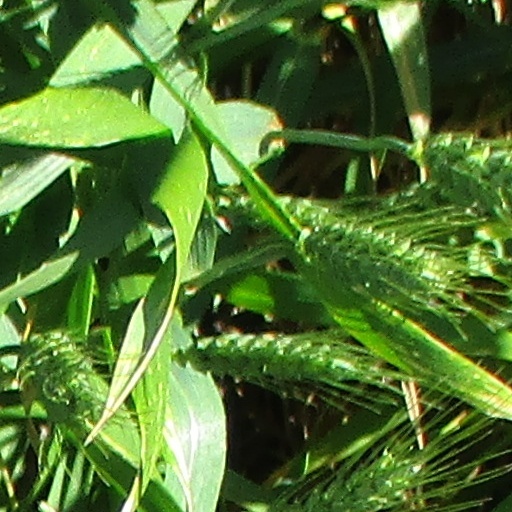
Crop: wheat